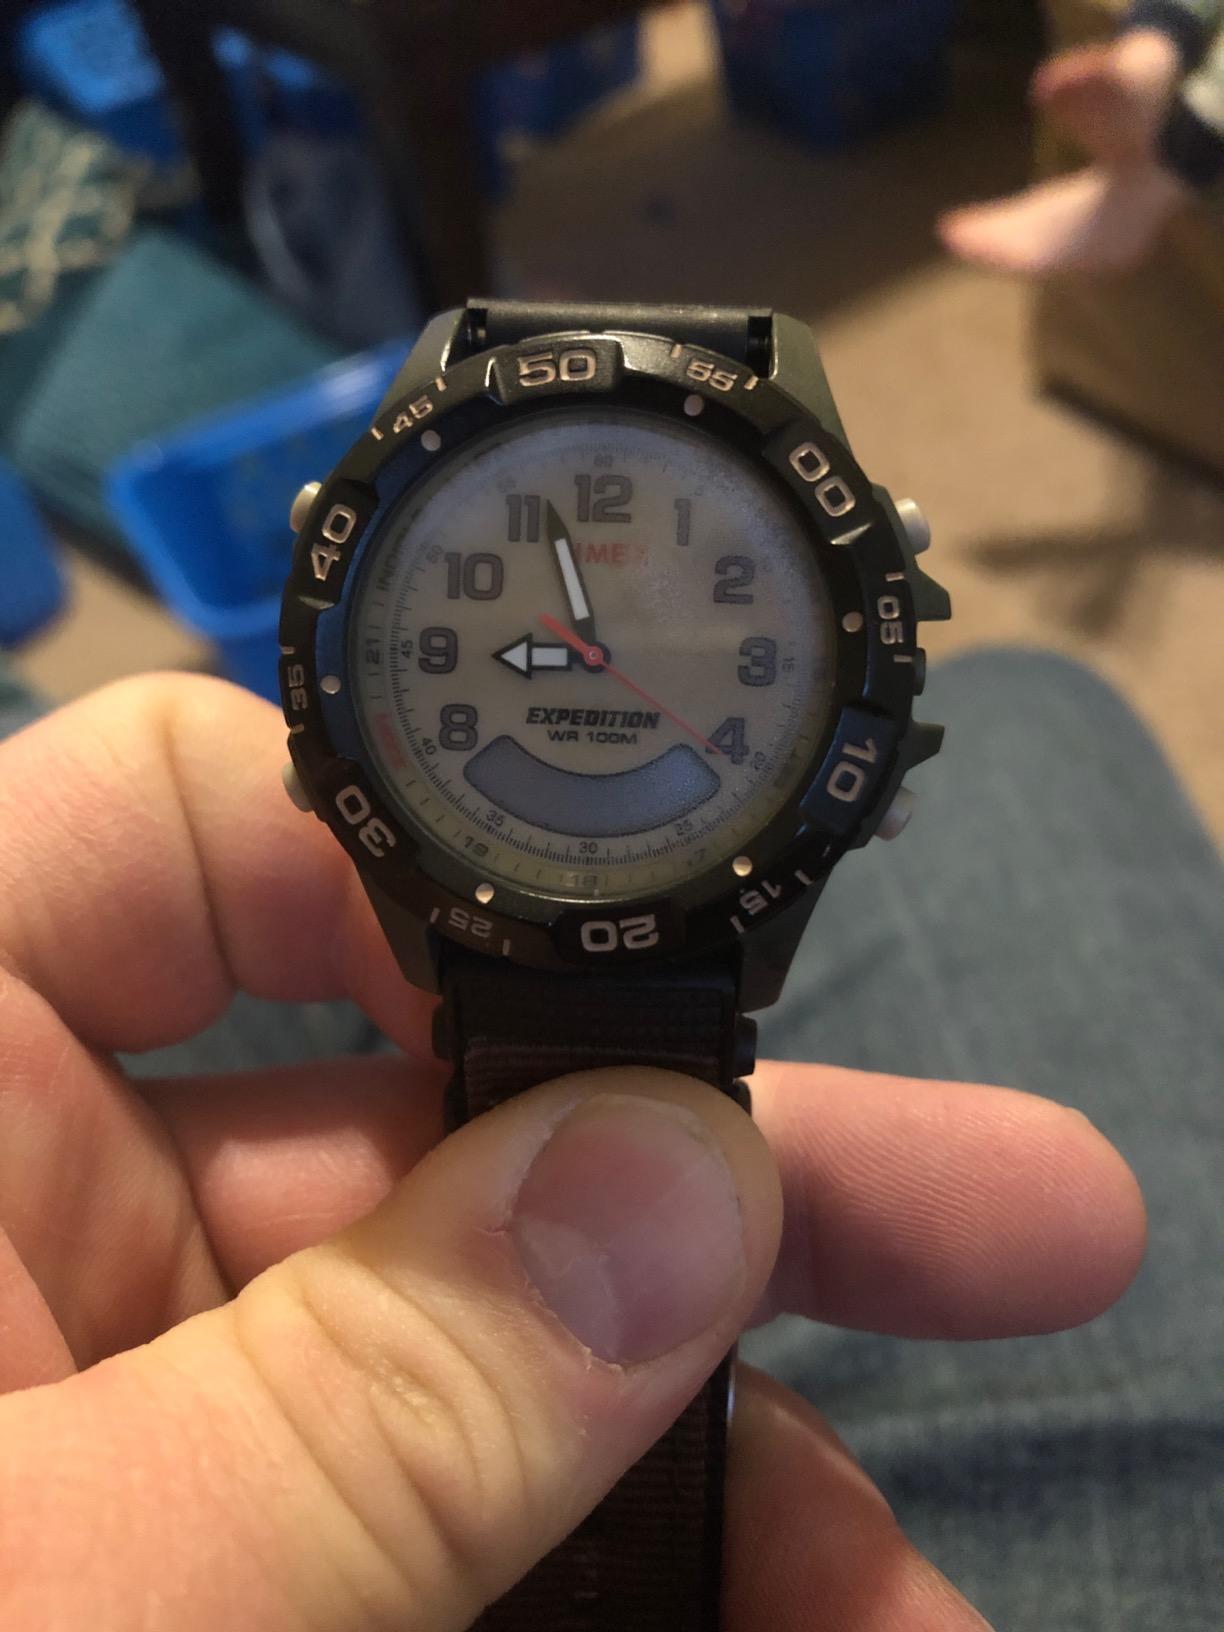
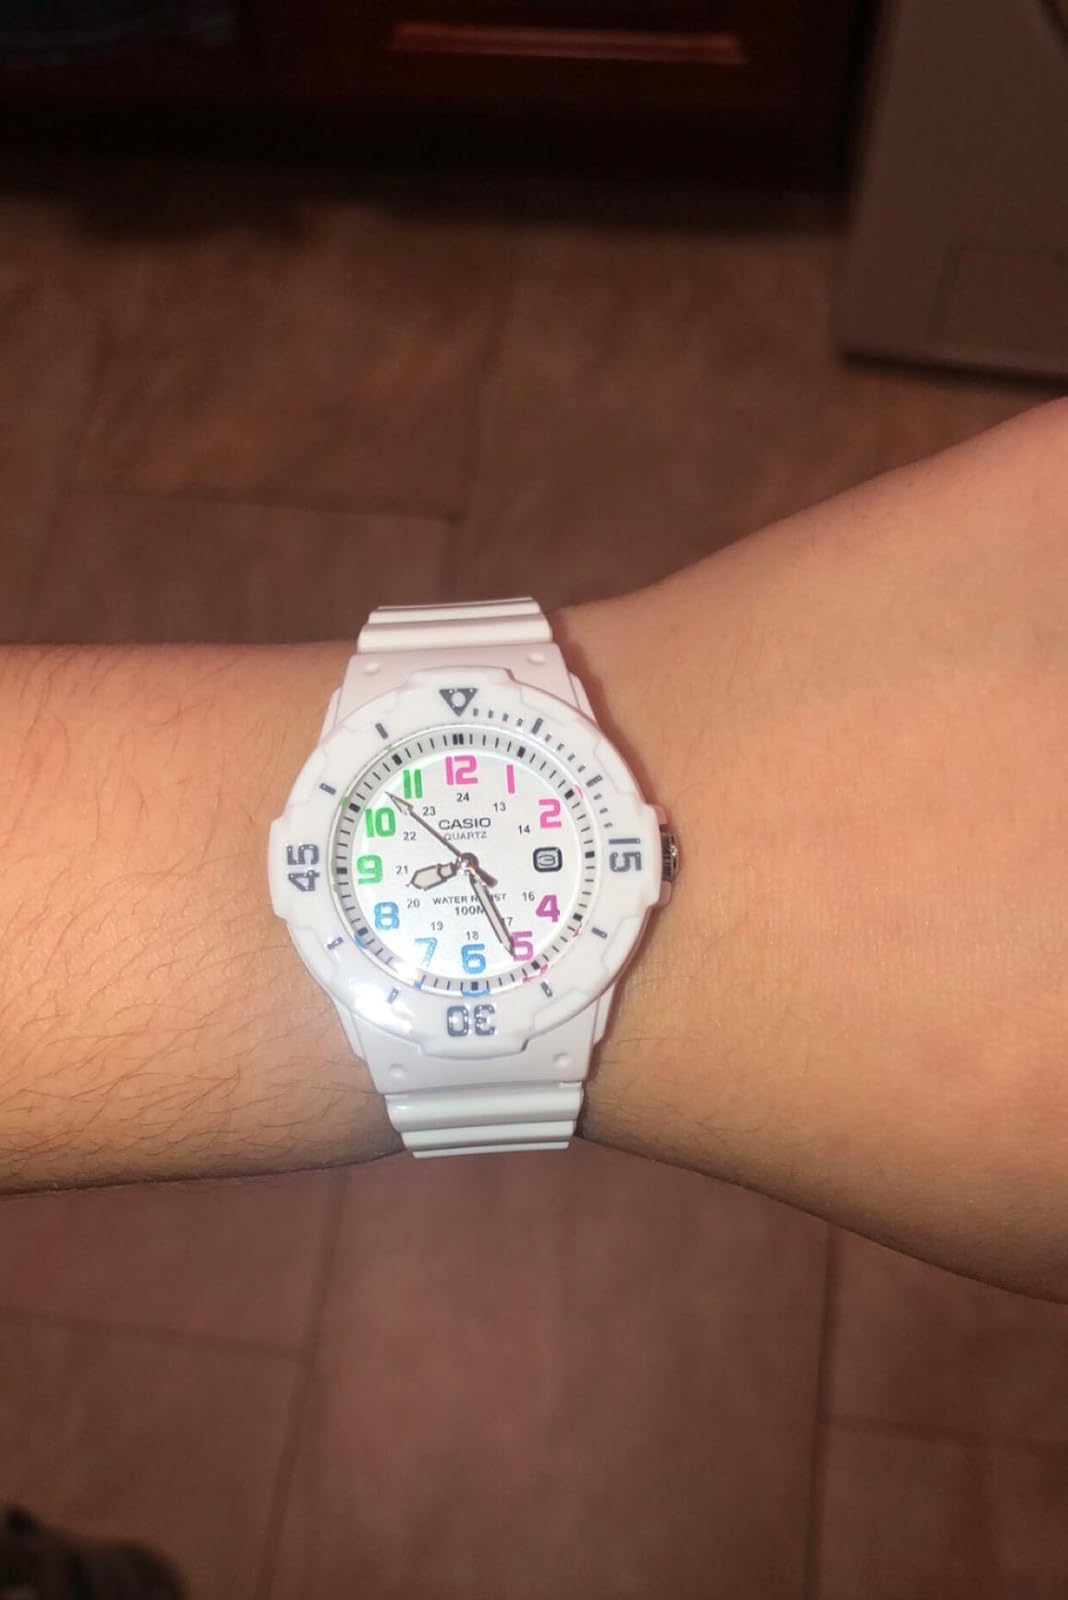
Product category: accessories_watch
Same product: no